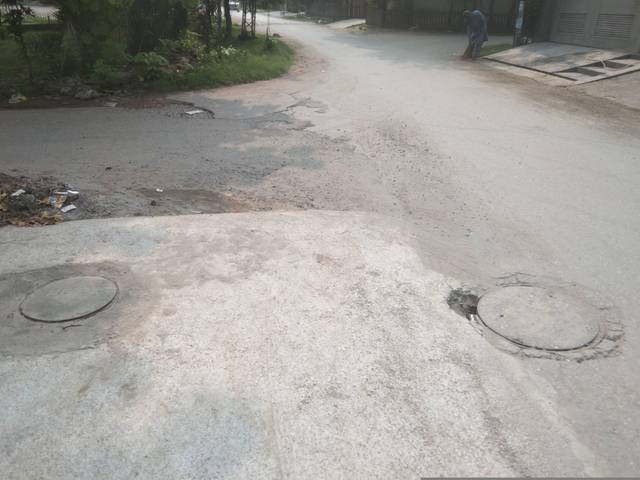
Region: Pakistan
Coordinates: 31.506, 74.326